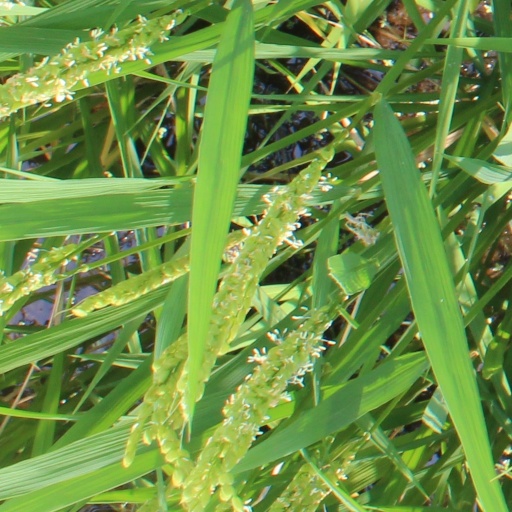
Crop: rice